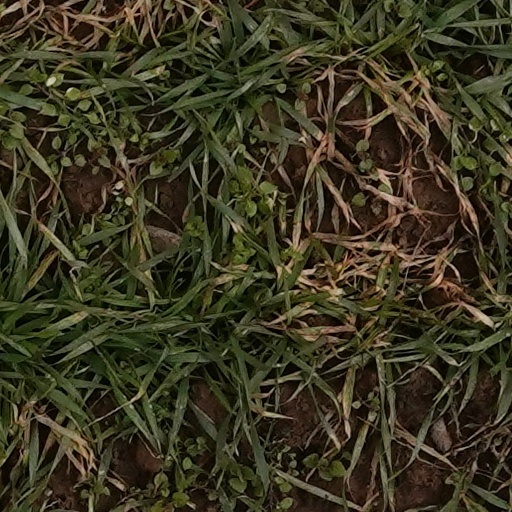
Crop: wheat